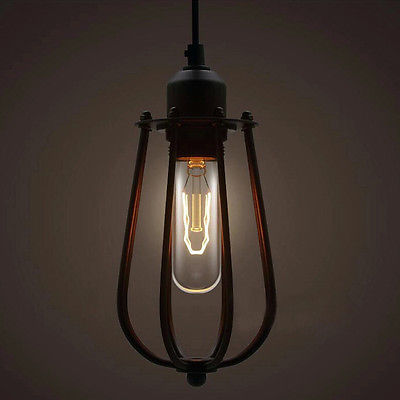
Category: lamp